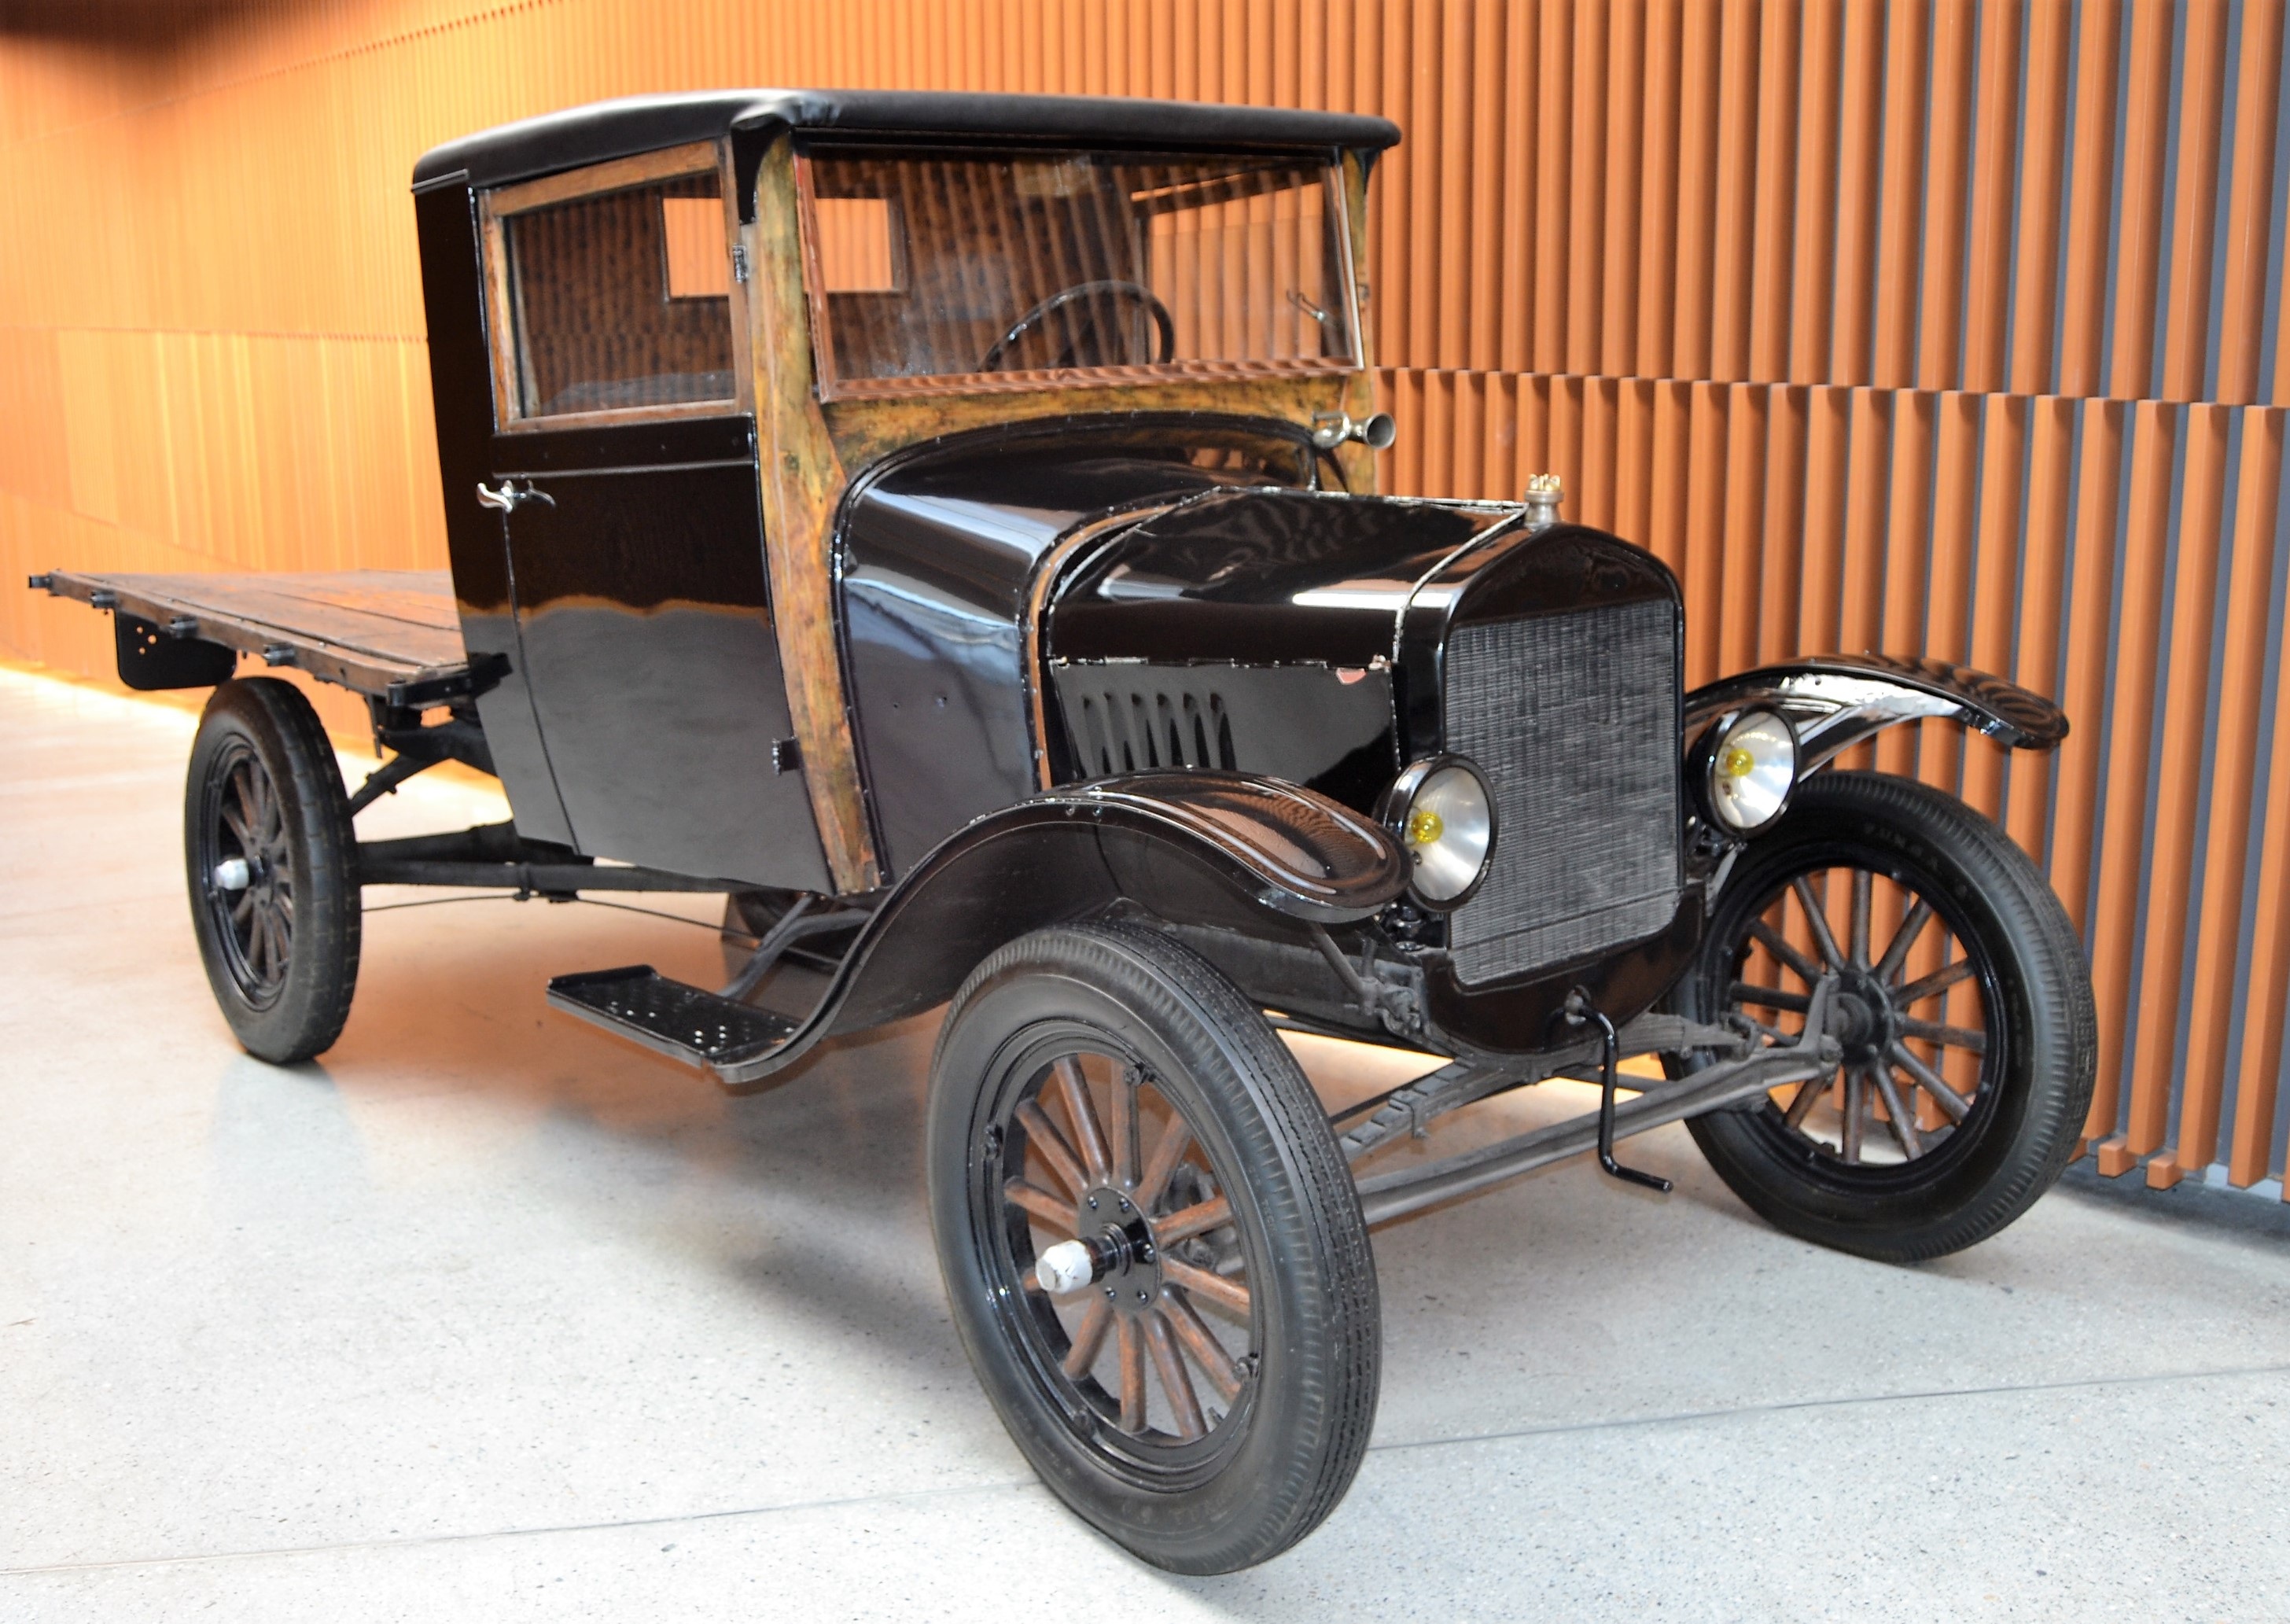
car, wheel, automobile, vehicle, classic car, motor vehicle, vintage car, ford, antique car, model car, land vehicle, touring car, automobile make, ford model a, ford model t, ford model tt, park science granada